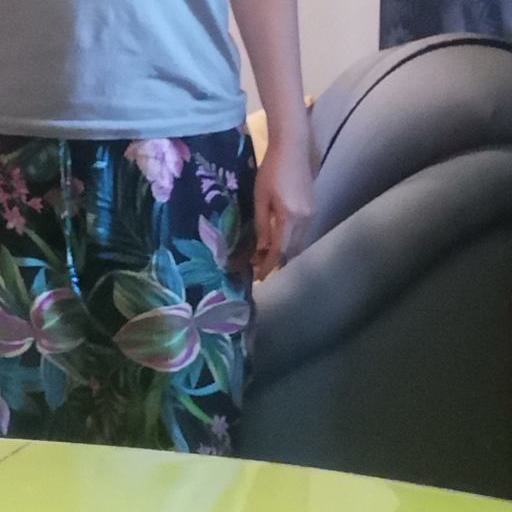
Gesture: no_gesture